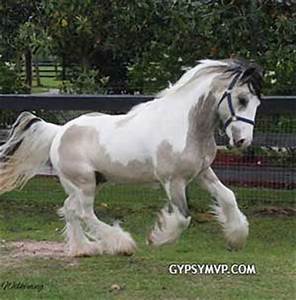
Label: horse